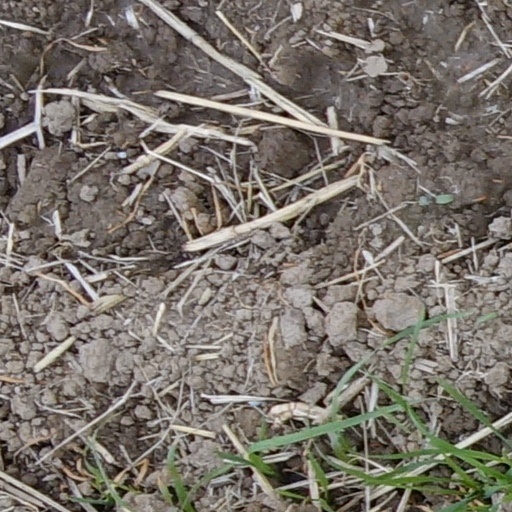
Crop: wheat